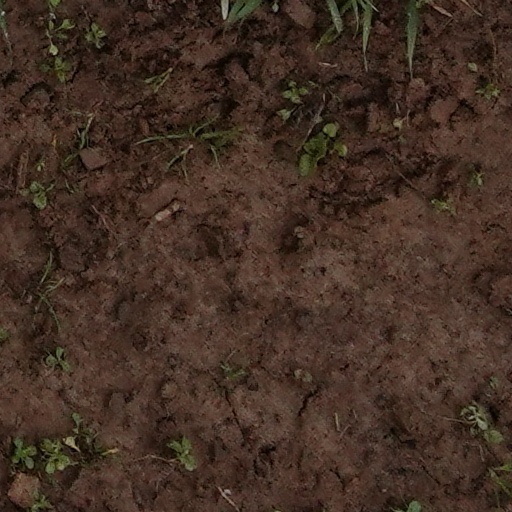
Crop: wheat